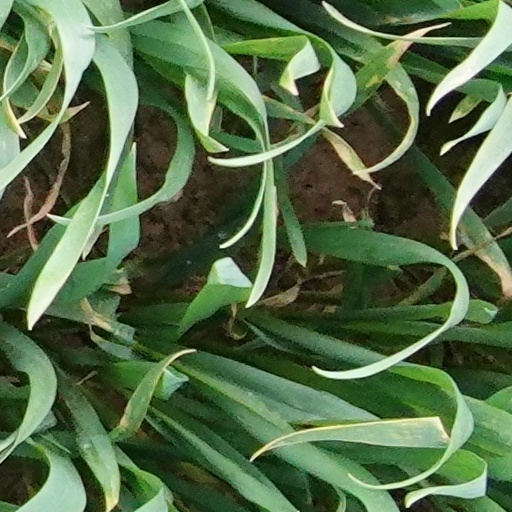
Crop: wheat